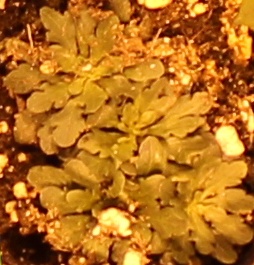
Label: Horseweed